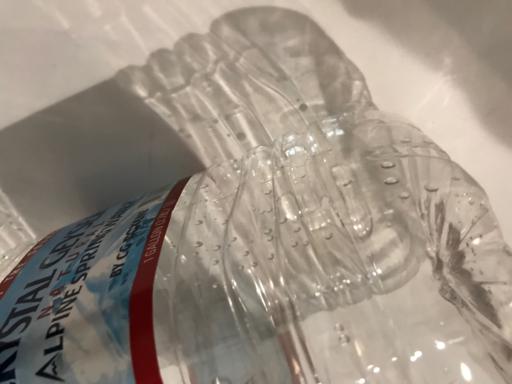
Waste category: plastic